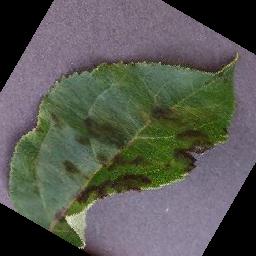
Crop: apple
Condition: scab